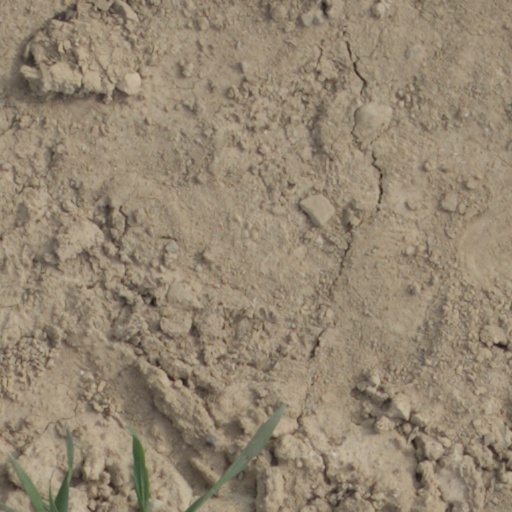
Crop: wheat